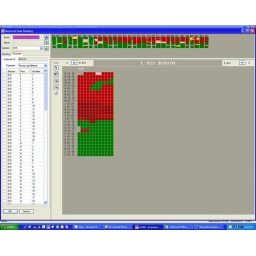
2009 Indy MotoGP. The little DARK red boxes are the seats we occupied in Grandstand E, outside the first turn